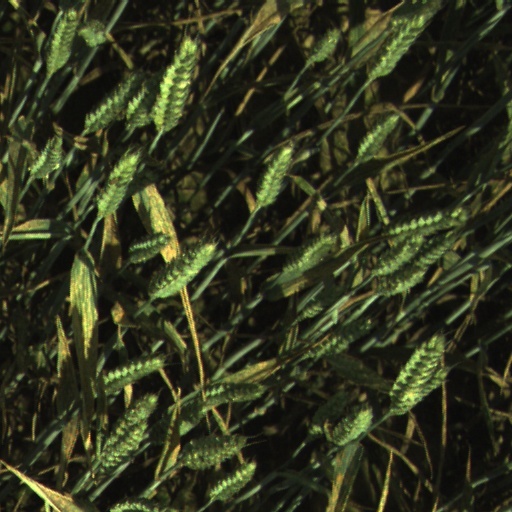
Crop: wheat